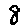
Label: 8